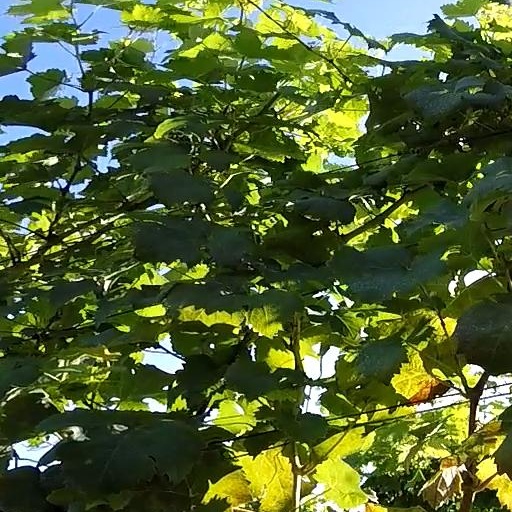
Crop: grape